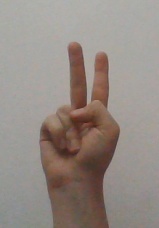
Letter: taa